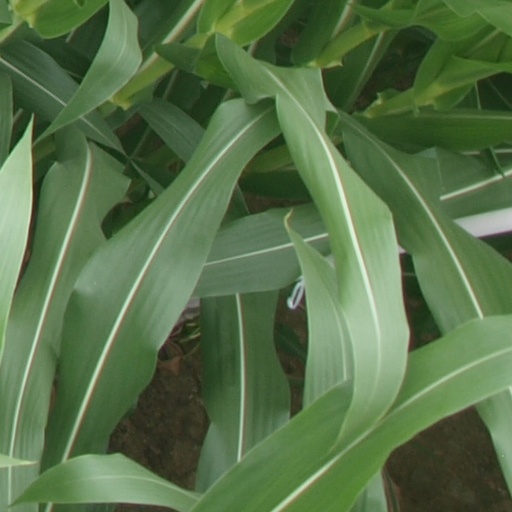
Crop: maize; corn